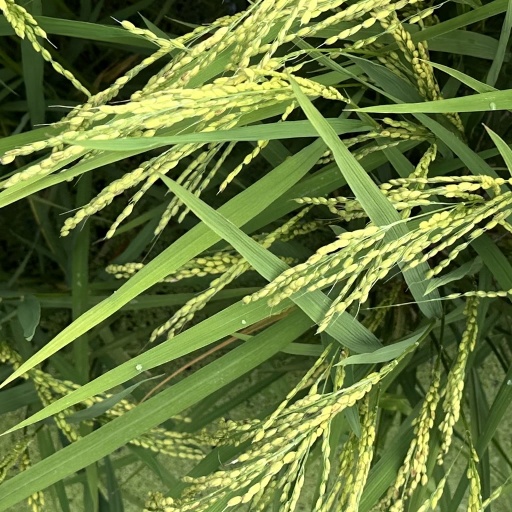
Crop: rice